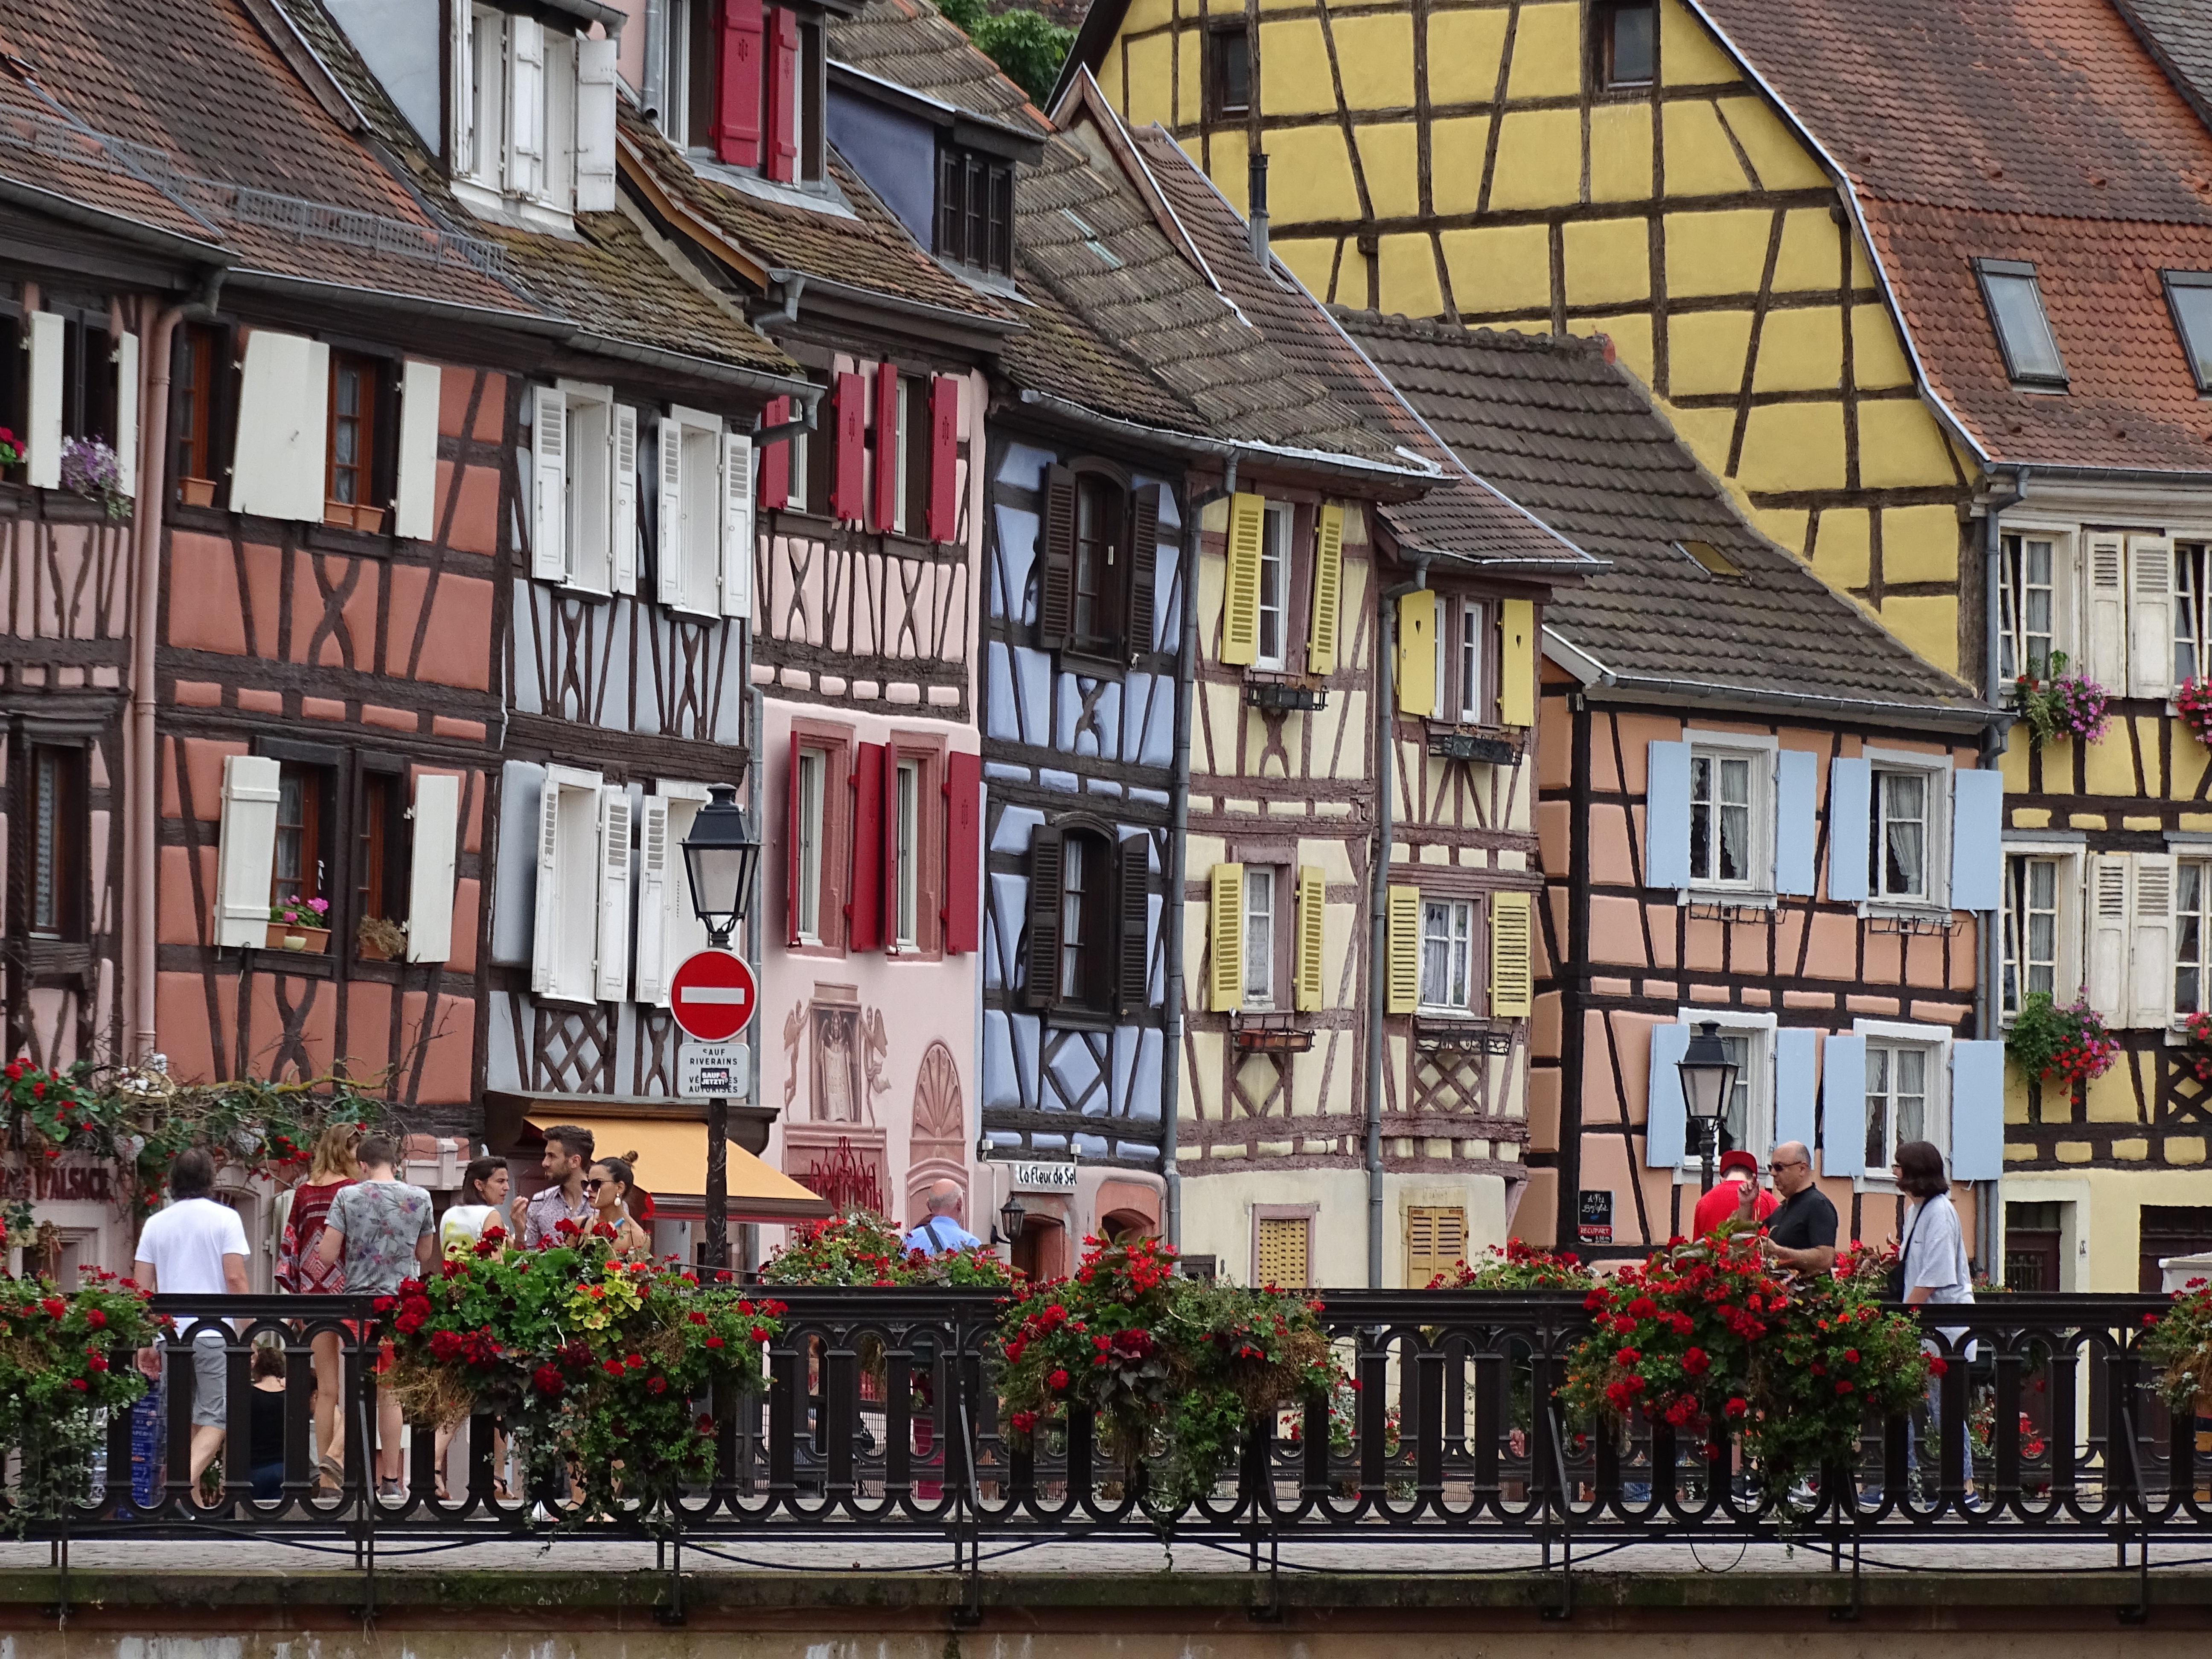
road, street, town, city, cityscape, downtown, facade, waterway, art, infrastructure, houses, alsace, neighbourhood, fill up, urban area, human settlement